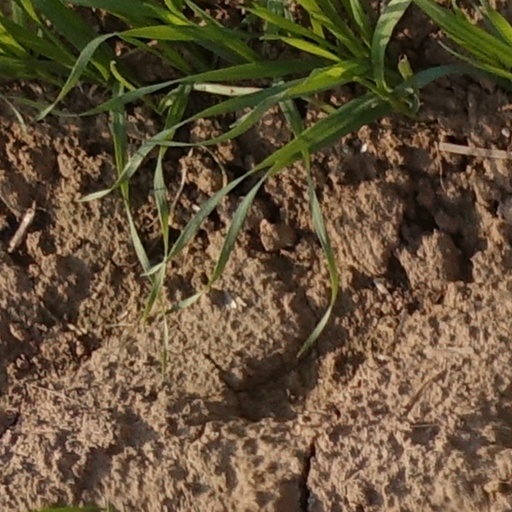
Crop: wheat